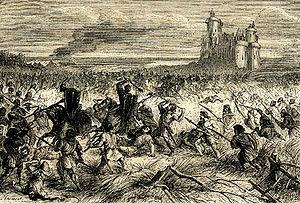
Peinture d'Édouard Vaumort, (?-1886), gravure de Jean Baptiste Amédée Guillaume, (1822-1893), parue dans Henri Martin, Histoire de France populaire, Paris, 1886.
Guillaume Grimoard devint le sixième pape à Avignon et le 200ᵉ pape de l’Église catholique sous le nom d’Urbain V. Originaire des pays de la langue d’oc, comme ses prédécesseurs, natif du Gévaudan dans une famille liée à celle des Sabran, il commença à vivre et à étudier à proximité de la vallée du Rhône. Elzéar, un de ses oncles, était alors prieur de la chartreuse de Bonpas, près d’Avignon.